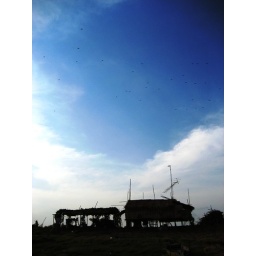
A rustic home sitting on the edge of a blue sky near Ton le Sap in Cambodia.